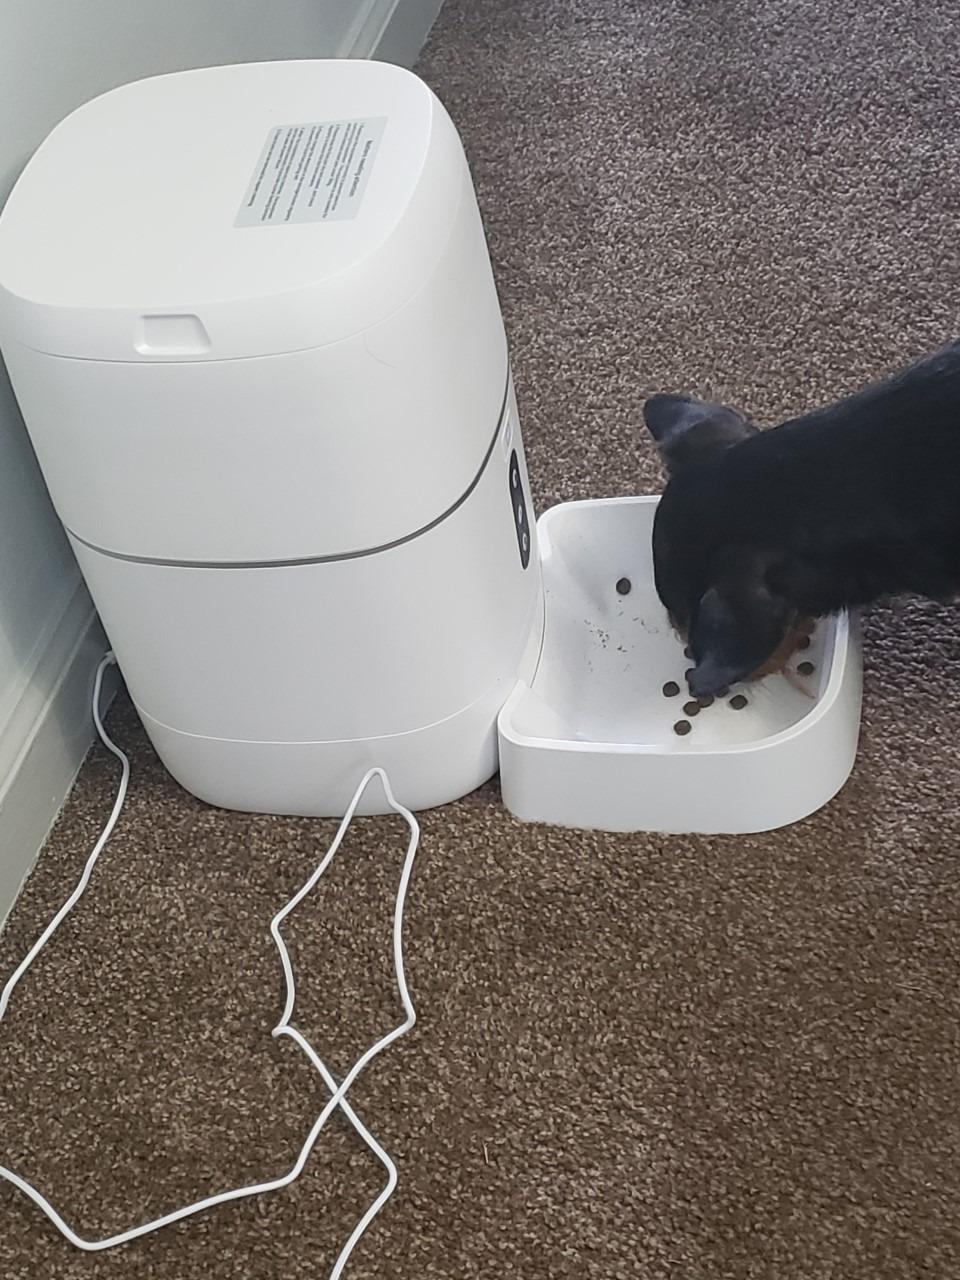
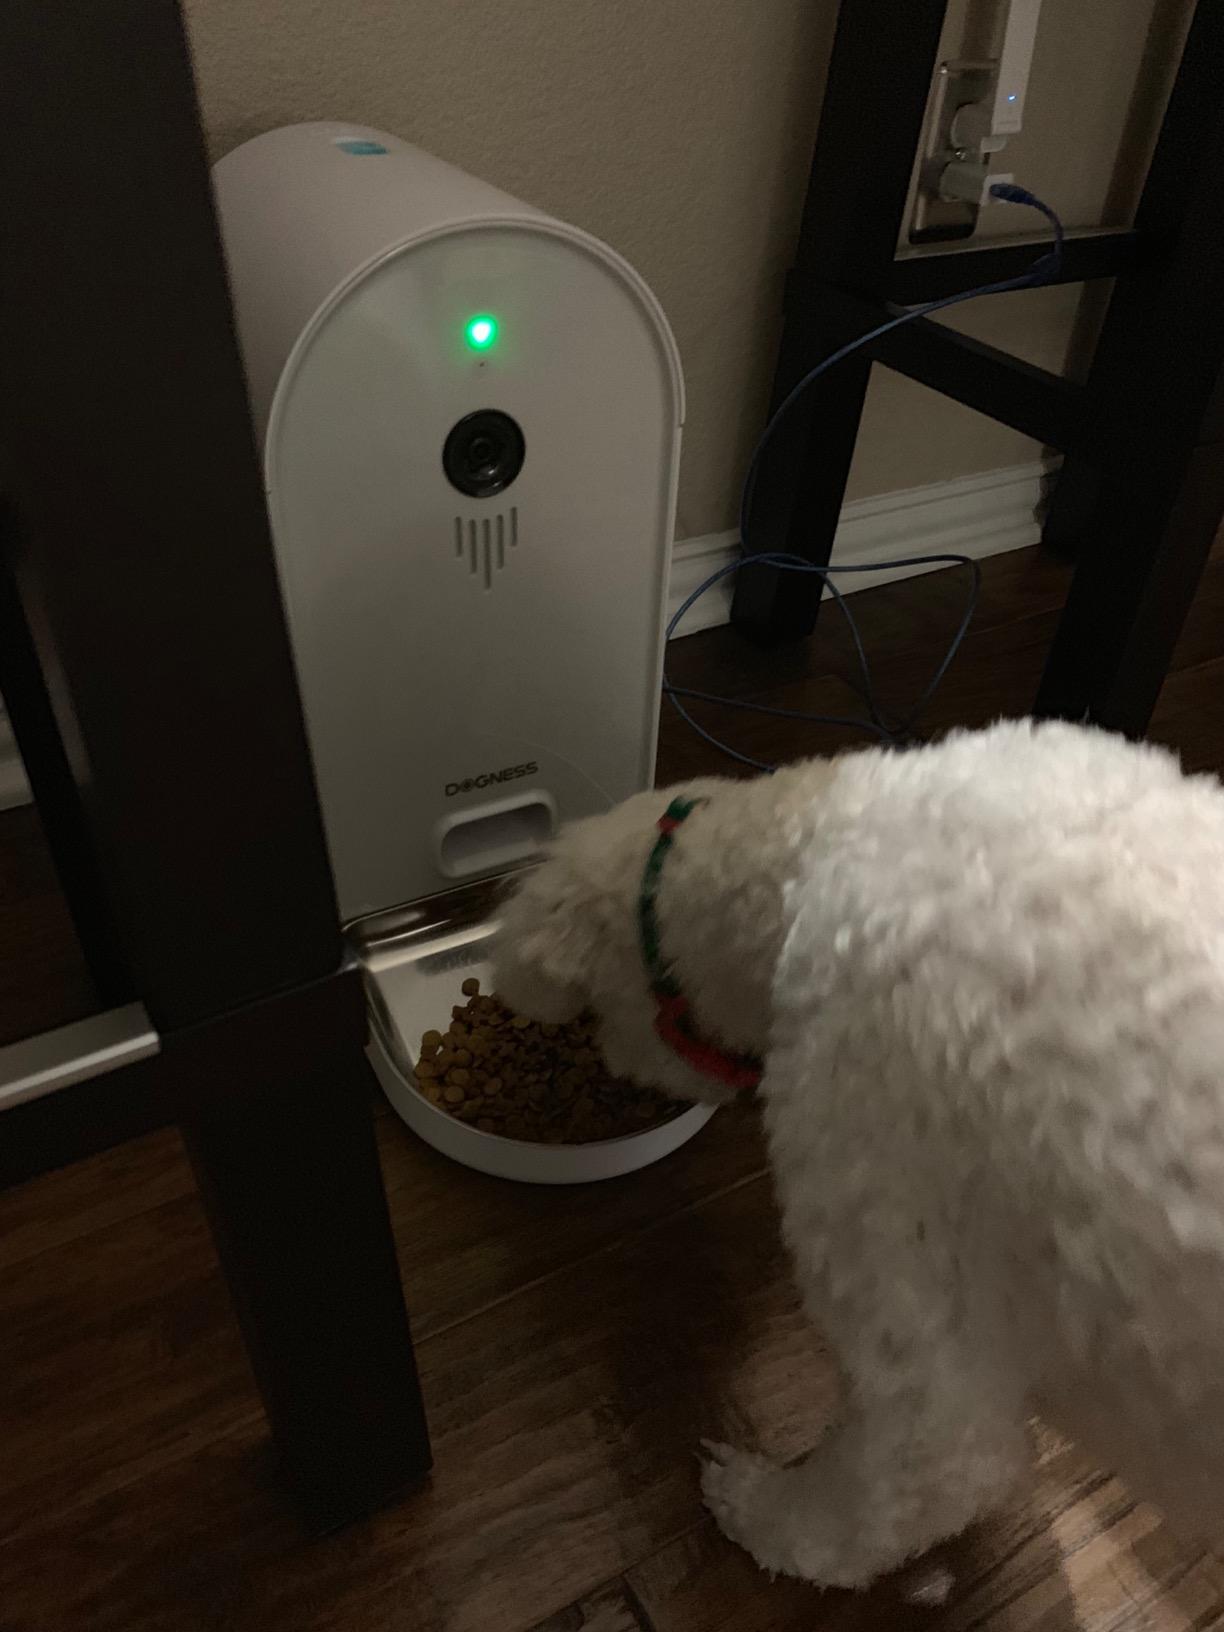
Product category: items_feeder
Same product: no